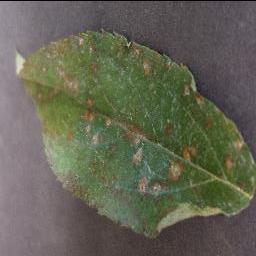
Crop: apple
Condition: cedar_rust